Sorana Cîrstea

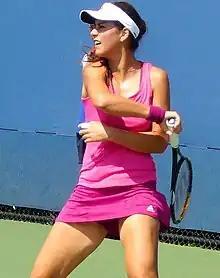
Cîrstea at the 2010 US Open

In the 2010 Hopman Cup in early January, Cîrstea played with Victor Hănescu. Romania were seeded sixth and finished last in their group, winning against the Australian team of Sam Stosur and Lleyton Hewitt, but losing to the Spains María José Martínez Sánchez and Tommy Robredo, the eventual champions, and the American team of Melanie Oudin and John Isner. Cîrstea posted a three-set win over Stosur and, with Hanescu, a 7–5, 6–1 win over Stosur and Hewitt. She lost in straight sets to Martínez Sánchez and Oudin.